Rosendale (CDP), New York

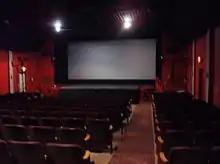
Originally a casino, the Rosendale Theatre was converted into a movie theater in the 1940s

During the American Revolution, General George Clinton crossed the Rondout Creek at Rosendale Village in October 1777, arriving "one or two days too late to resist the British attack" on Kingston by the forces of General John Vaughan. Clinton's fording spot is now the location of a bridge on State Route 32. The bridge, originally built around 1934, was refurbished in 1970, and again between 2008 and 2009. While the bridge was being renovated in 2009, only one lane had been open, congesting traffic. The total cost of the project was $5.5 million. There is a 58-spot park and ride on Route 32, by Rosendale's community center, that is served by the Ulster County Area Transit and Trailways bus services.